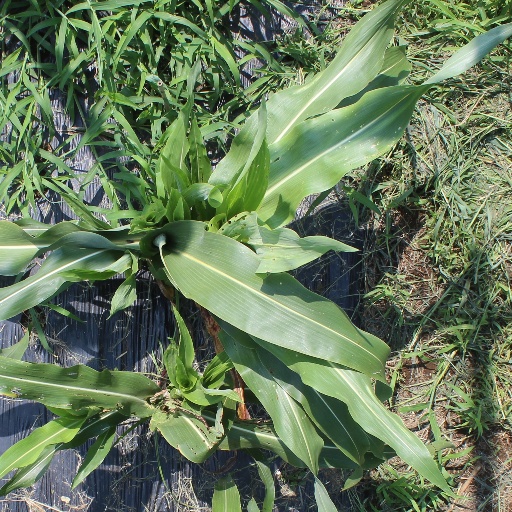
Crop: sorghum